Battle of Thiepval Ridge

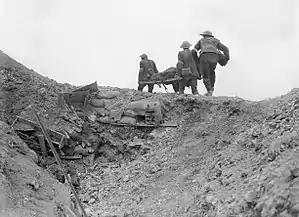

The 1st Canadian Division suffered losses from and the 11th (Northern) Division casualties from (about the men being wounded). Casualties in the 18th (Eastern) Division German casualties are uncertain but September is considered to be the most costly month of the battle, with The Germans suffered casualties of the by the Reserve Army from along with and mortars.